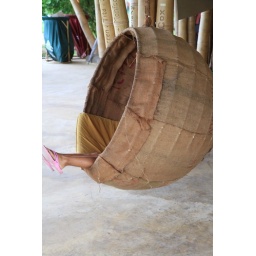
Hanging chairs covered in coffee bean bags